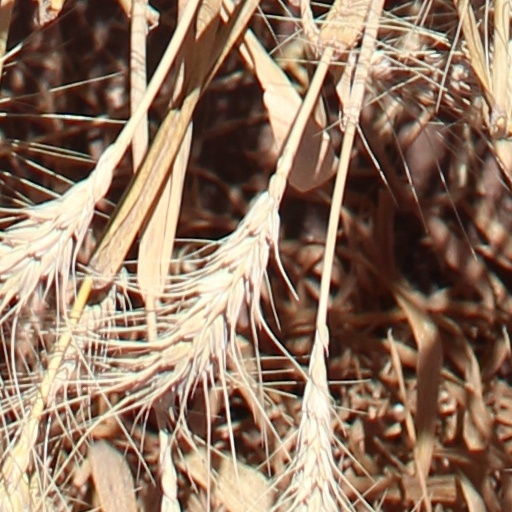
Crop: wheat